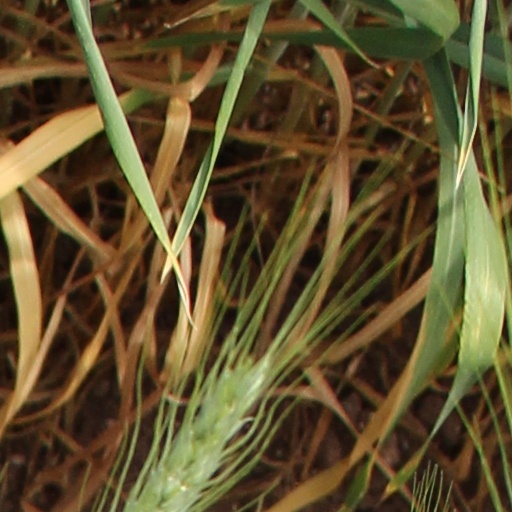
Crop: wheat